Kolvereid Church

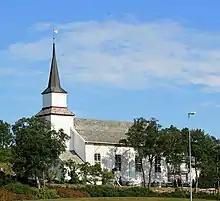
View of the church

Kolvereid Church is a parish church of the Church of Norway in Nærøysund Municipality in Trøndelag county, Norway. It is located in the town of Kolvereid. It is one of the churches of the Nærøy parish which is part of the Namdal prosti (deanery) in the Diocese of Nidaros. The white, wooden church was built in a long church style in 1874 using plans drawn up by the architect Jacob Wilhelm Nordan. The church seats about 350 people.